Question: How many people are in the pic?
Tambaya: Mutane nawa ne ajikin hoton?
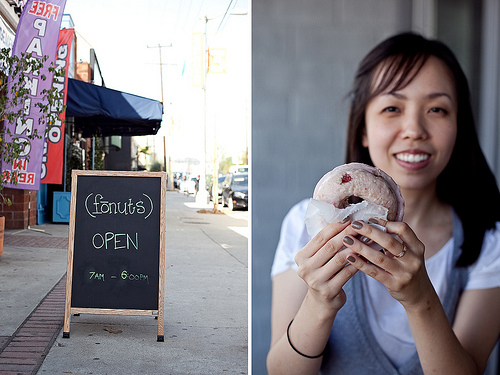
Answer: One.
Amsa: Ɗaya.